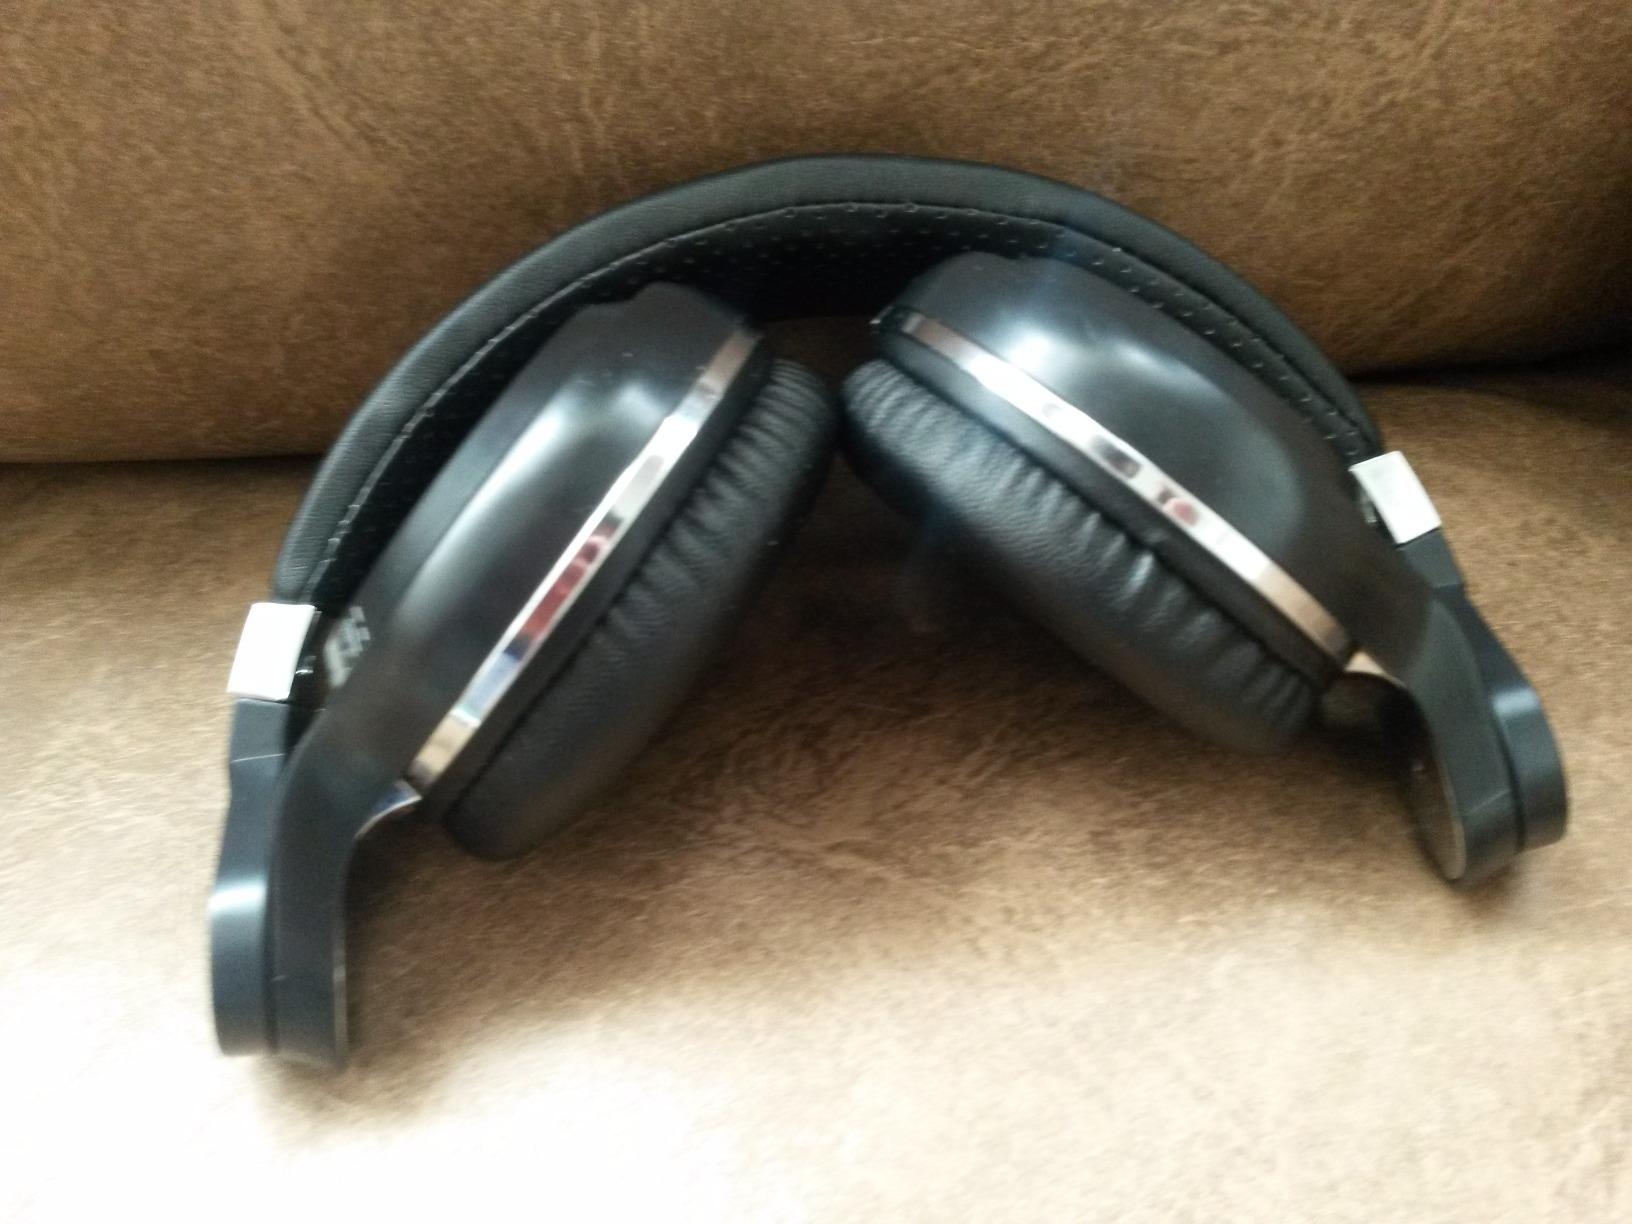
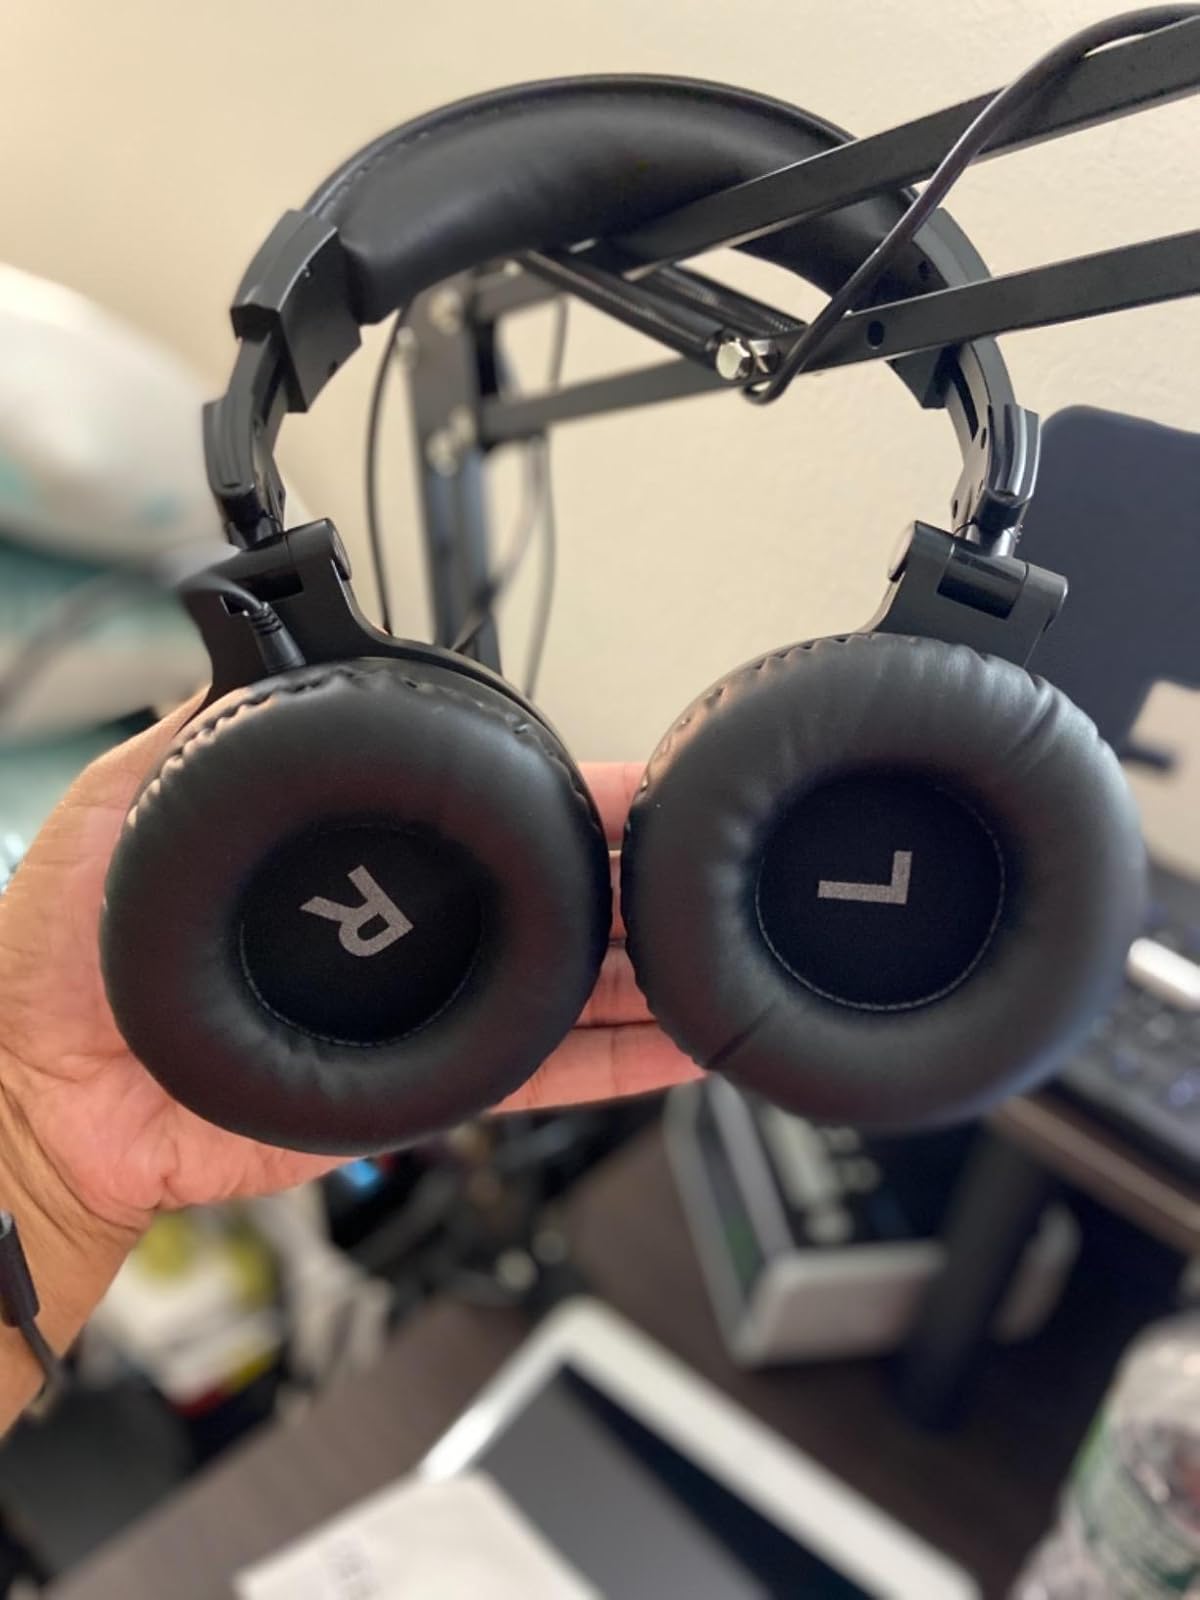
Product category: headphones
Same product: no